List of birds of British Columbia

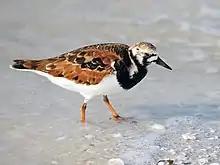
Ruddy turnstone

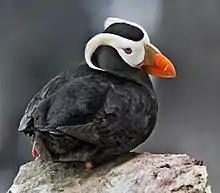
Tufted puffin

Scolopacidae is a large diverse family of small to medium-sized shorebirds including the sandpipers, curlews, godwits, shanks, tattlers, woodcocks, snipes, dowitchers, and phalaropes. The majority of these species eat small invertebrates picked out of the mud or soil. Different lengths of legs and bills enable multiple species to feed in the same habitat, particularly on the coast, without direct competition for food.